Sky Bar

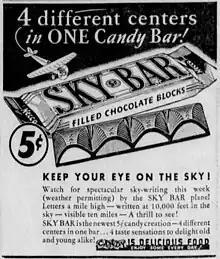
Sky Bar advertisement published in the "Pittsburgh Sun-Telegraph" in September 1938

Sky Bar was first announced in March 1938, as the New England Confectionery Company (Necco) became the first manufacturer in the United States to introduce a molded candy bar with four different centers encased in a chocolate covering. The originator of the Sky Bar was a candy maker working for Necco named Joseph Cangemi. It was similar to a larger candy bar made by Trudeau Candy in Saint Paul, Minnesota, called Seven Up and with seven different fillings.